Voyage to the Bottom of the Sea (TV series)

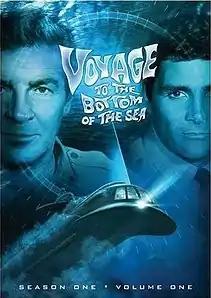
Cover art from the 2006 DVD release of the 1st season of "Voyage to the Bottom of the Sea" showing stars Richard Basehart and David Hedison, with the submarine "Seaview" (center)

Voyage to the Bottom of the Sea is a 1964–1968 American science fiction television series based on the 1961 film of the same name. Both were created by Irwin Allen, which enabled the film's sets, costumes, props, special effects models, and sometimes footage, to be used in the production of the television series. "Voyage to the Bottom of the Sea" was the first of Irwin Allen's four science fiction television series (the three others being "Lost in Space", "The Time Tunnel", and "Land of the Giants"), and the longest-running. The show's theme was underwater adventure.